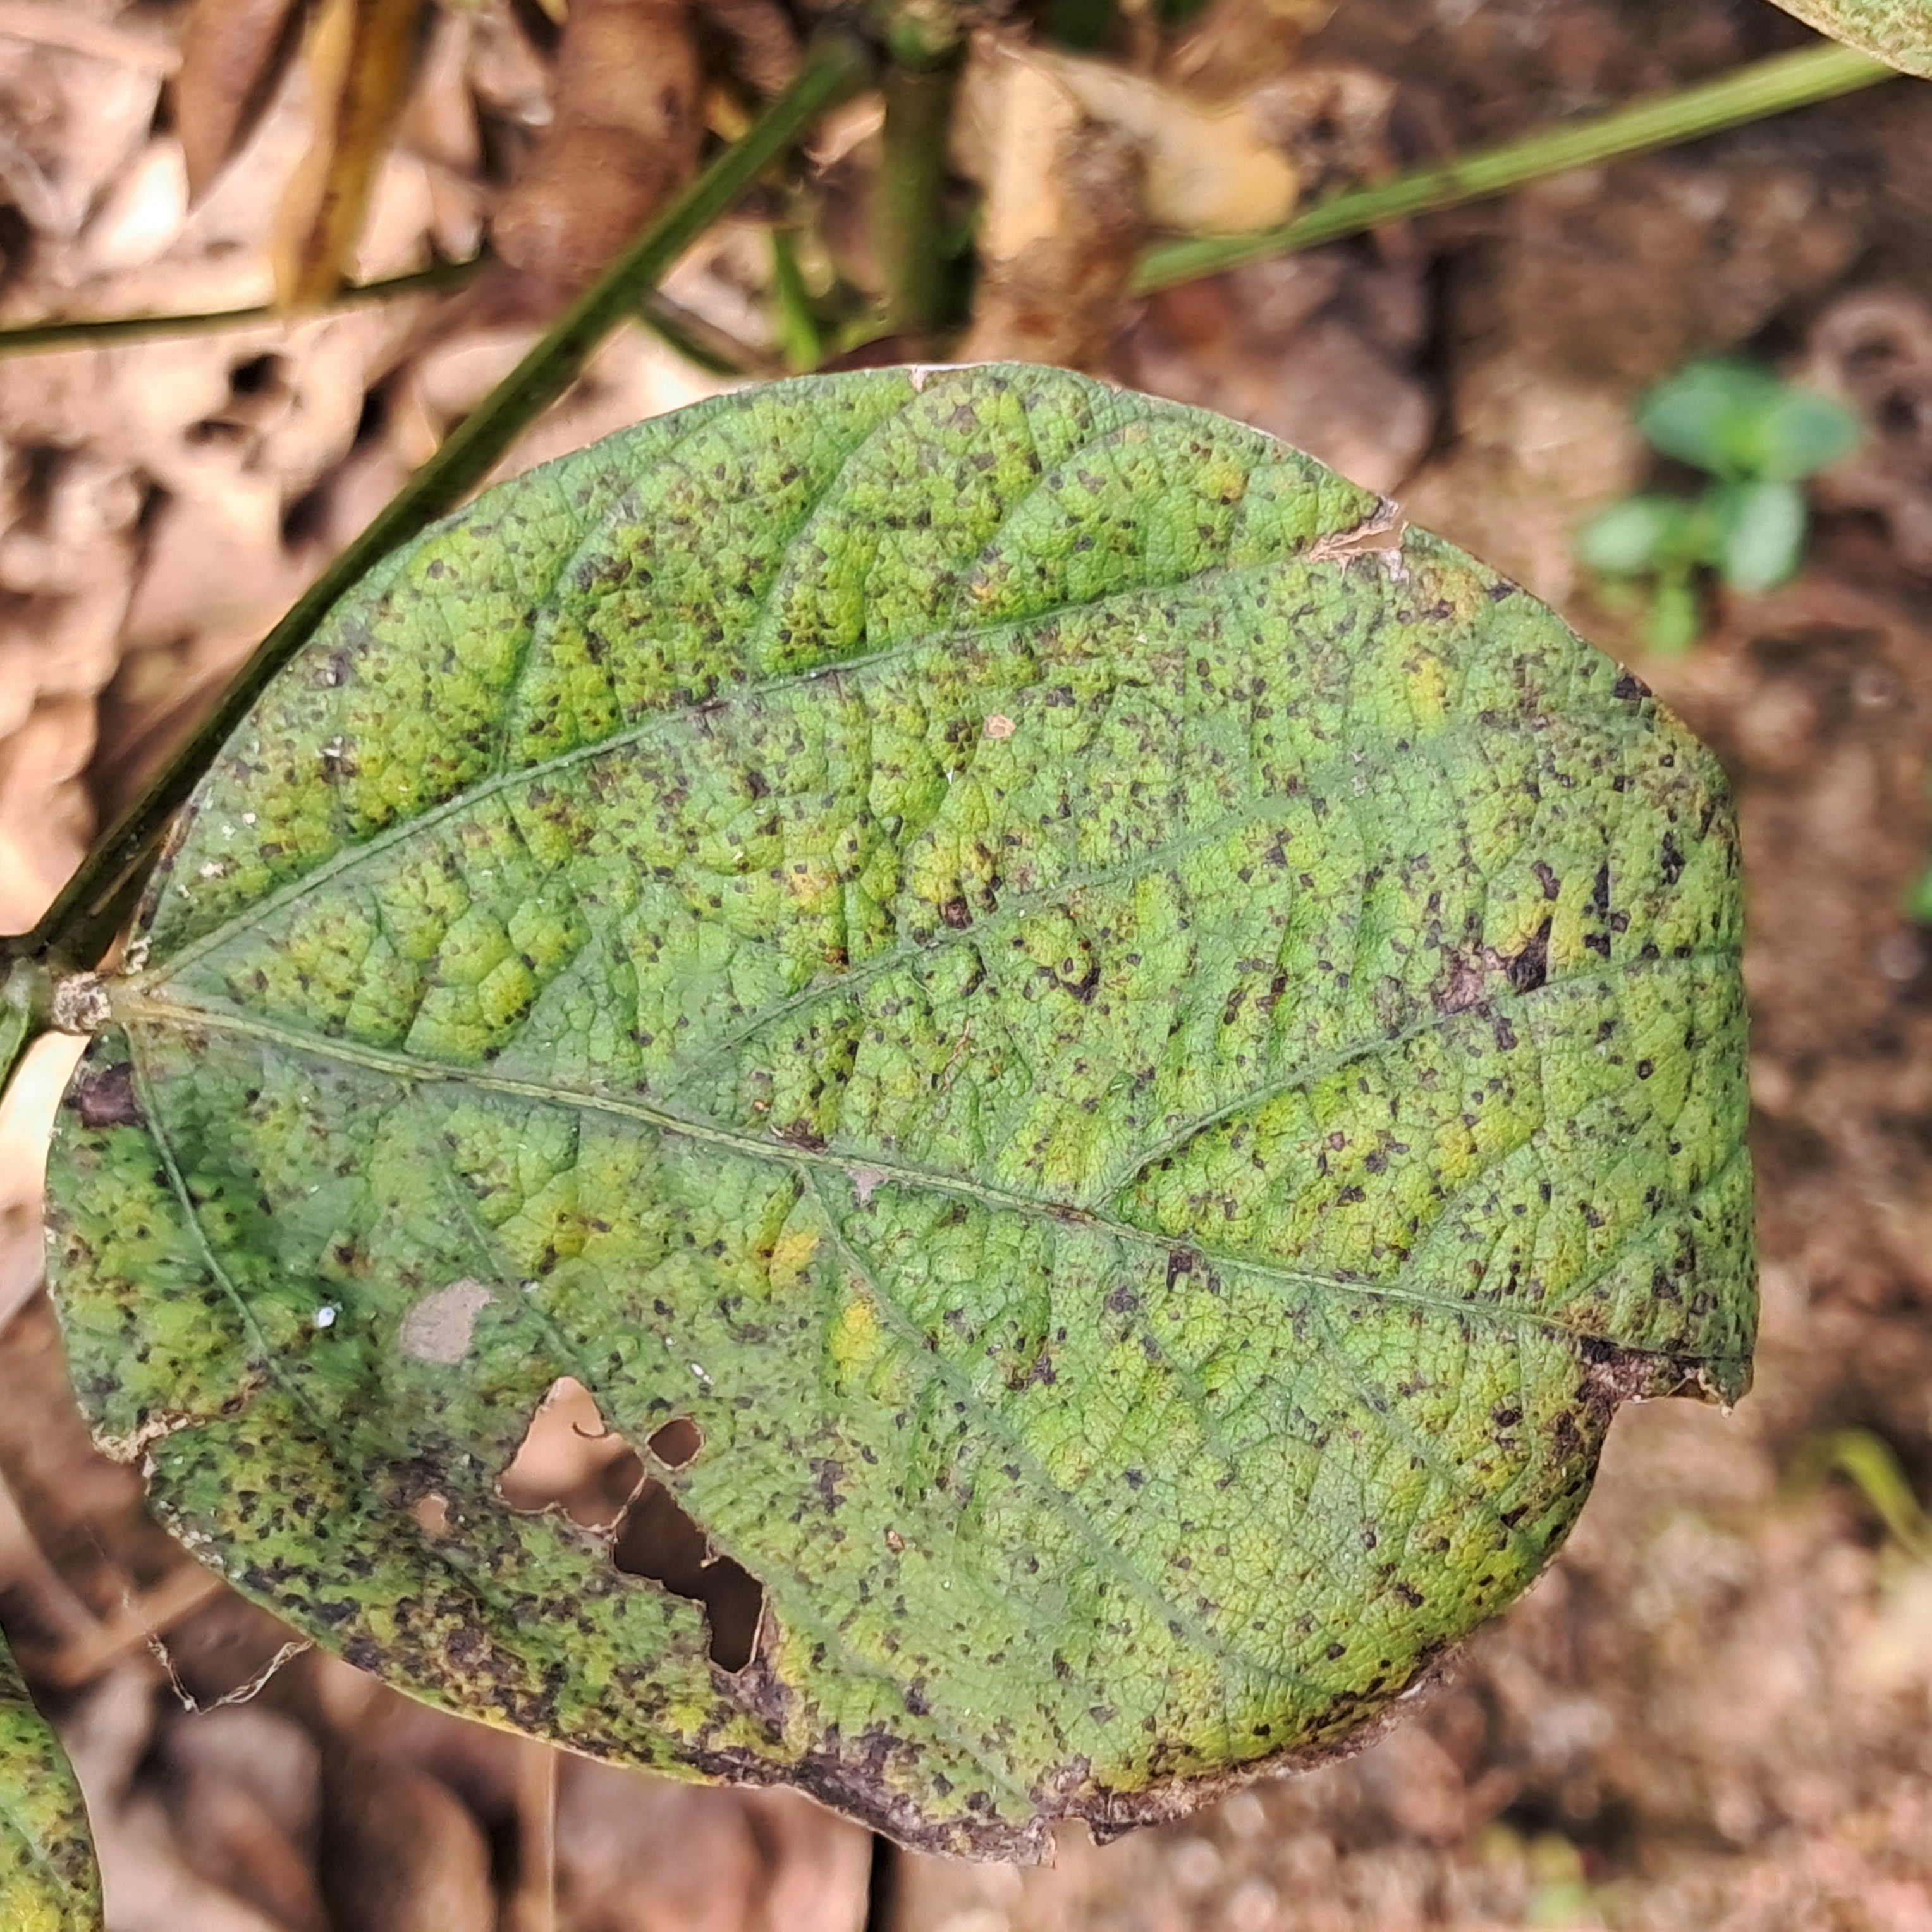
Label: Rust